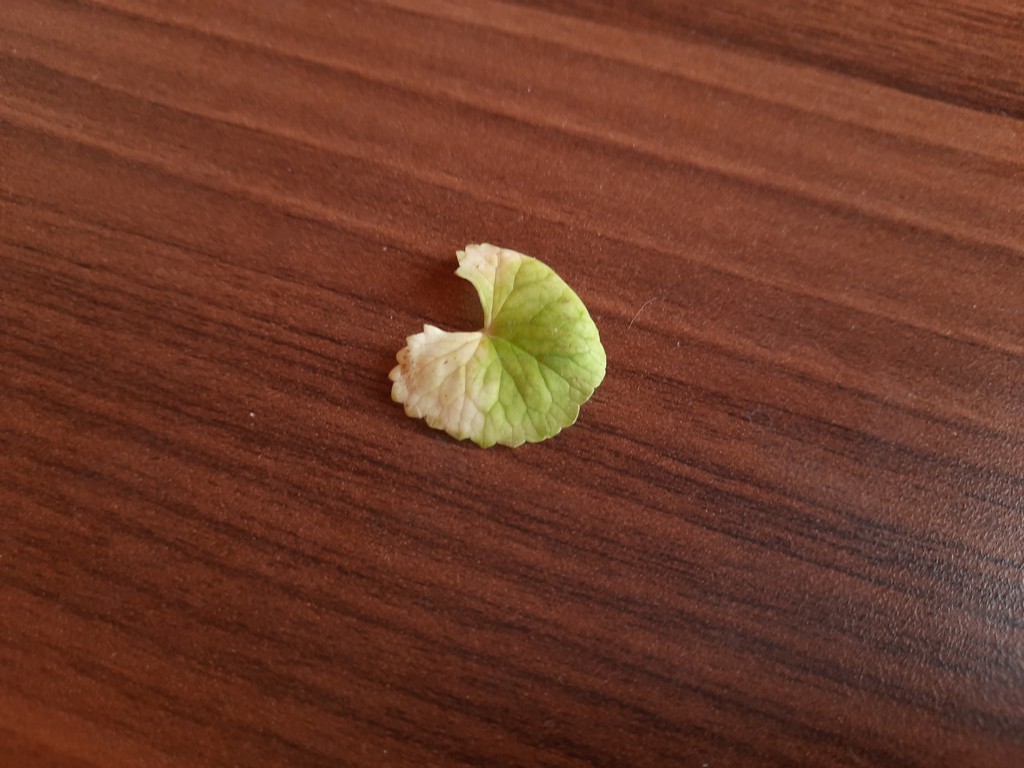
Label: Unhealthy